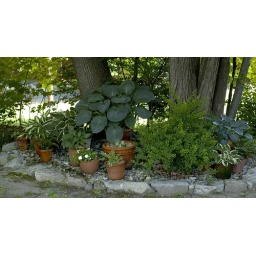
Hosta and other plants in pots under maple trees.